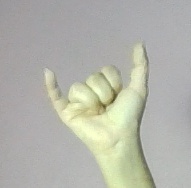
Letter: ya